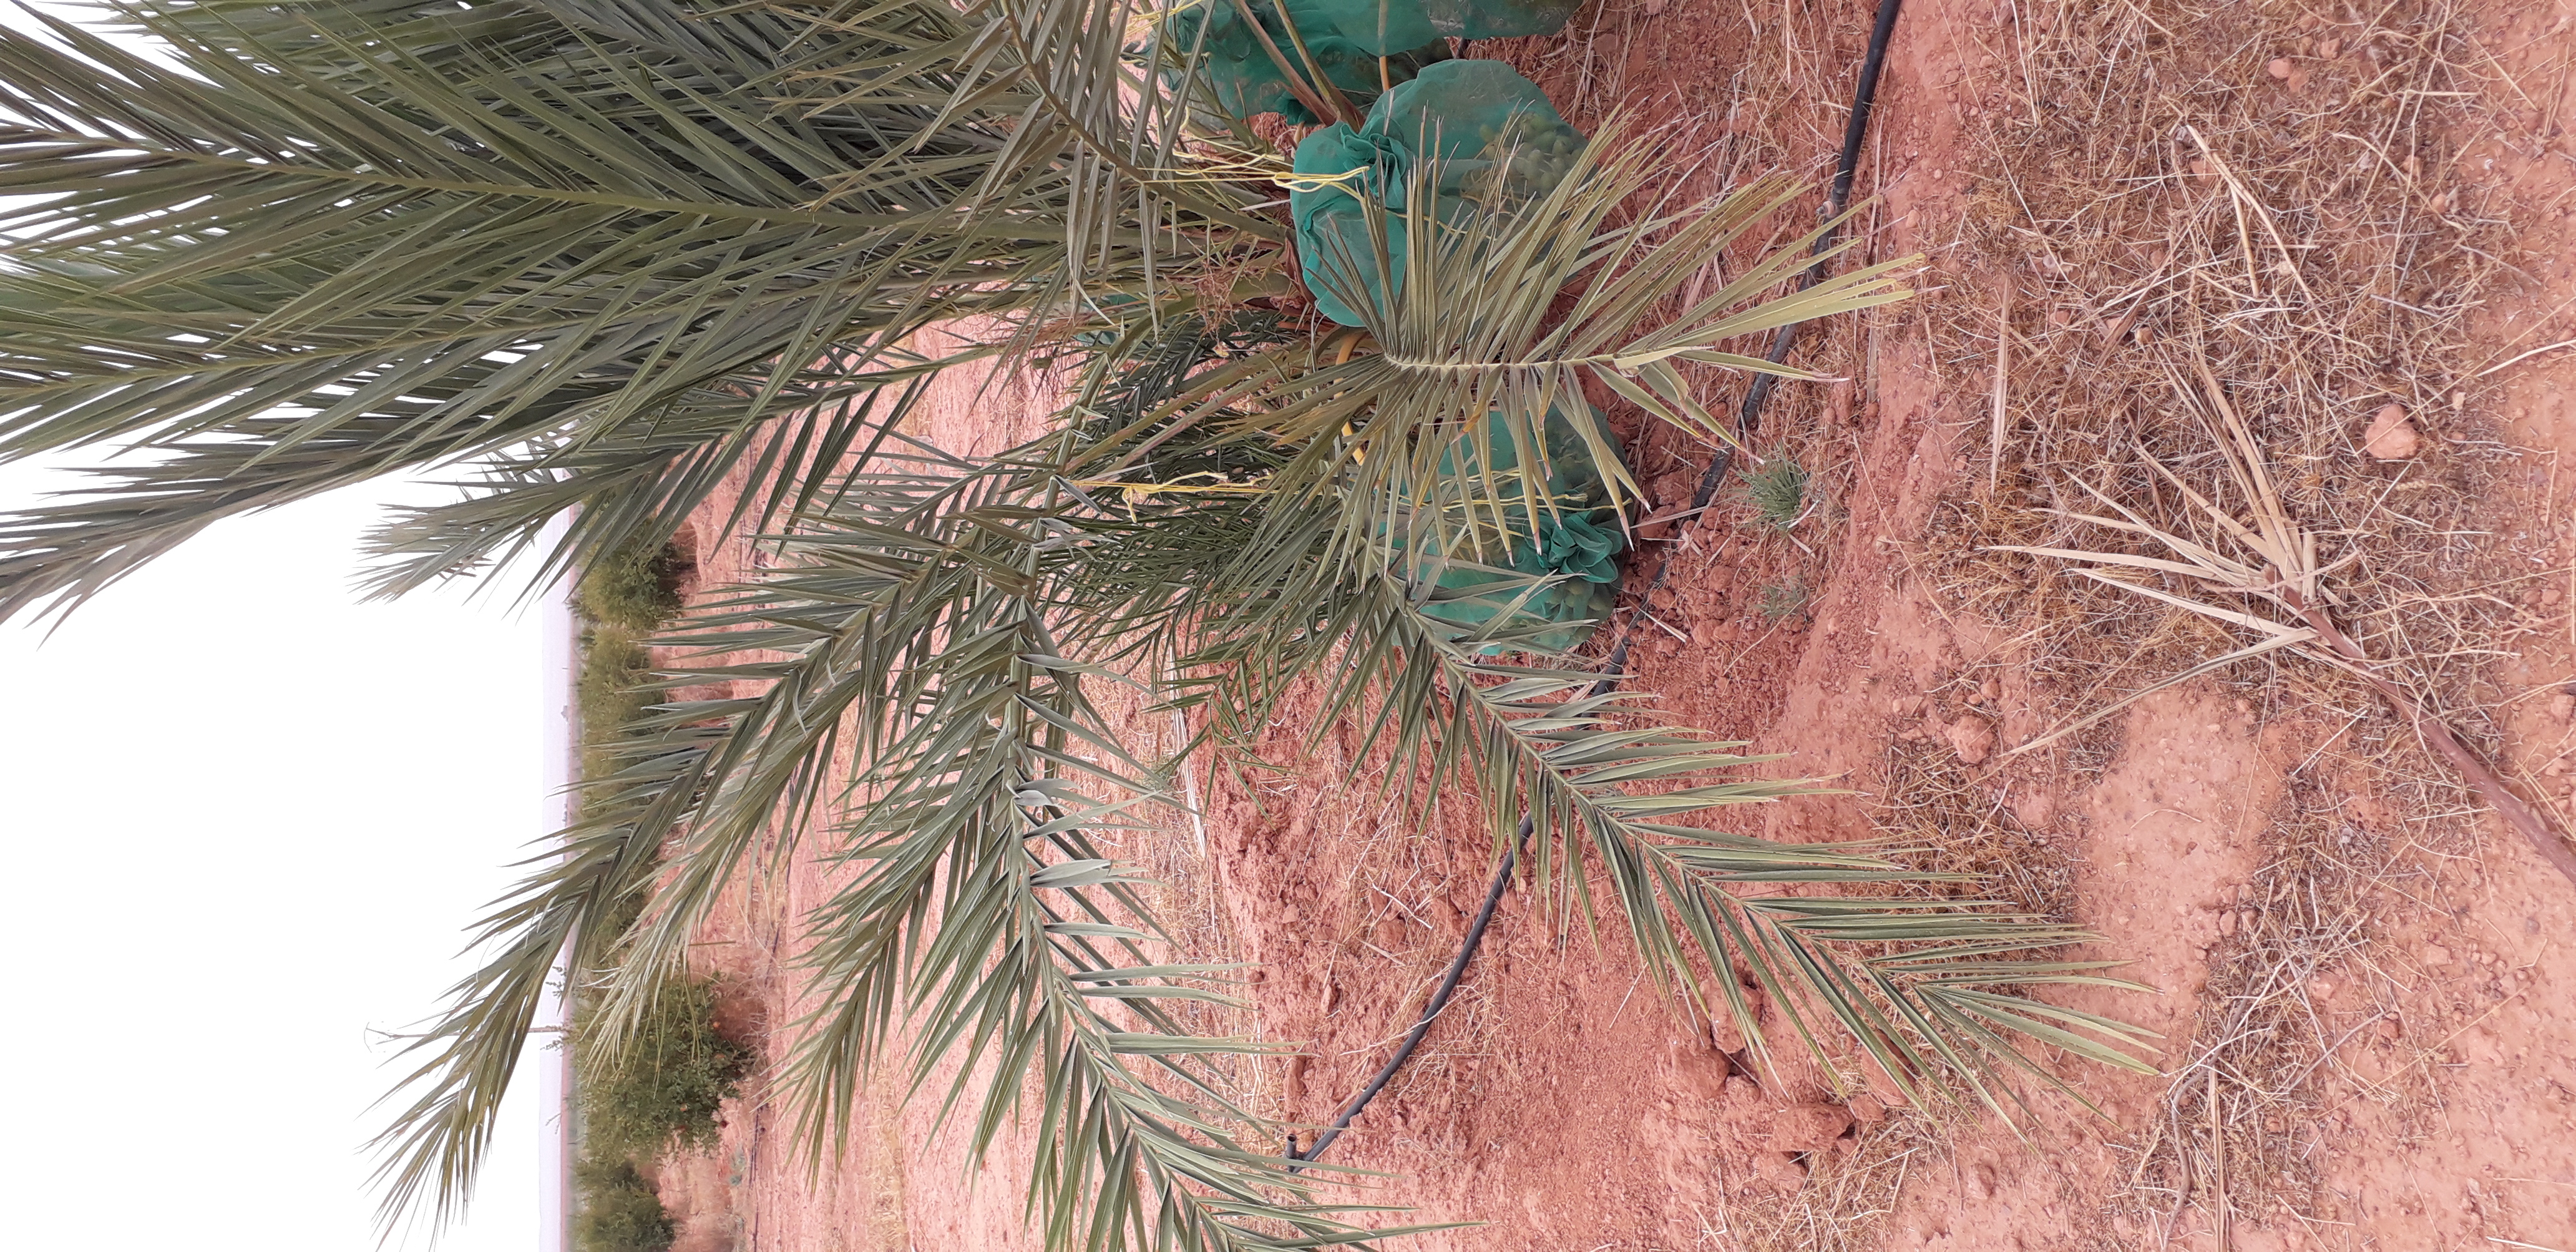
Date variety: kholt